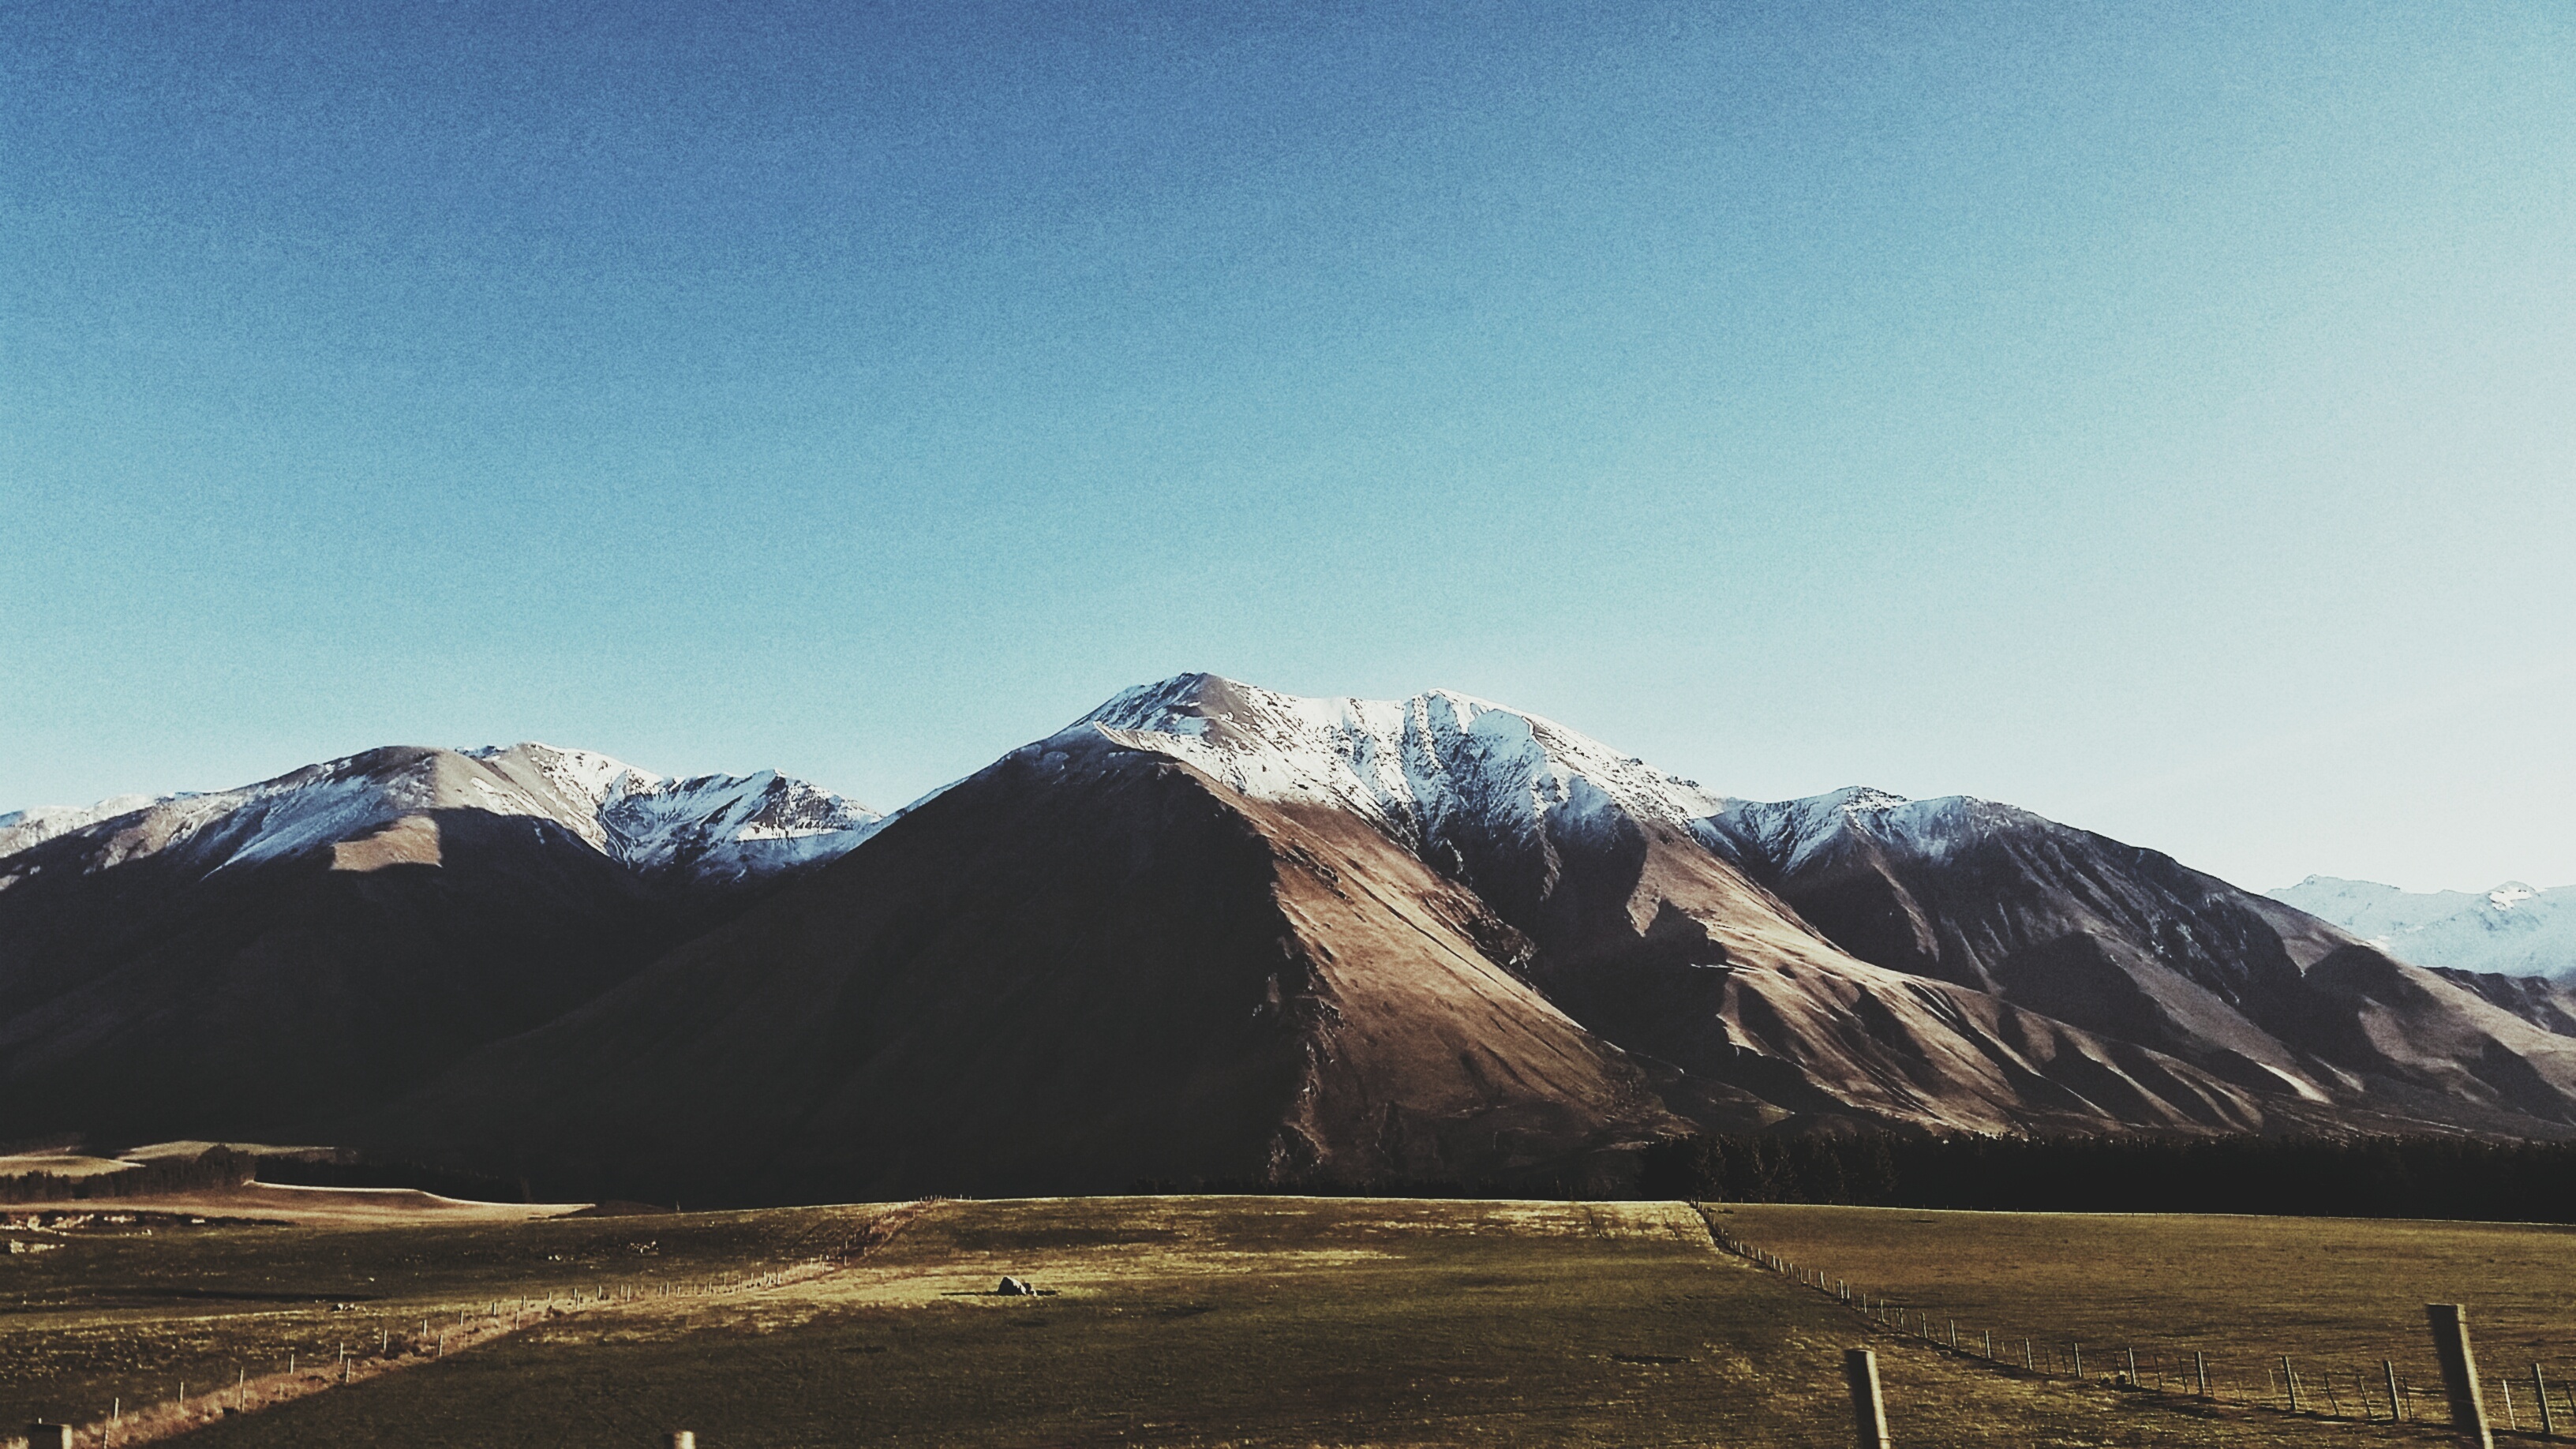
landscape, horizon, wilderness, mountain, snow, cloud, hill, valley, mountain range, range, rocky, highland, terrain, ridge, summit, alps, plateau, fell, loch, landform, mountain pass, geographical feature, mountainous landforms